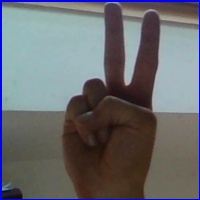
Letra: V